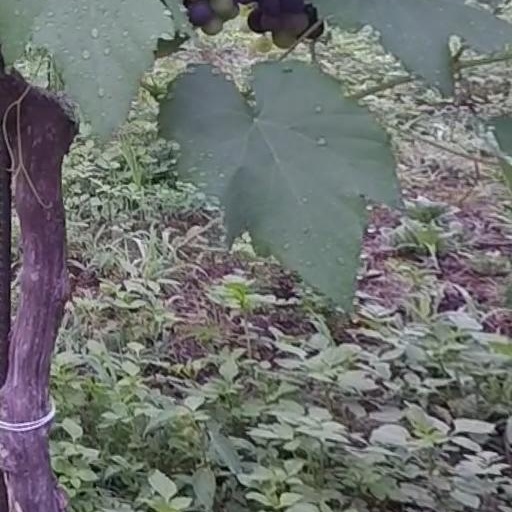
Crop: grape